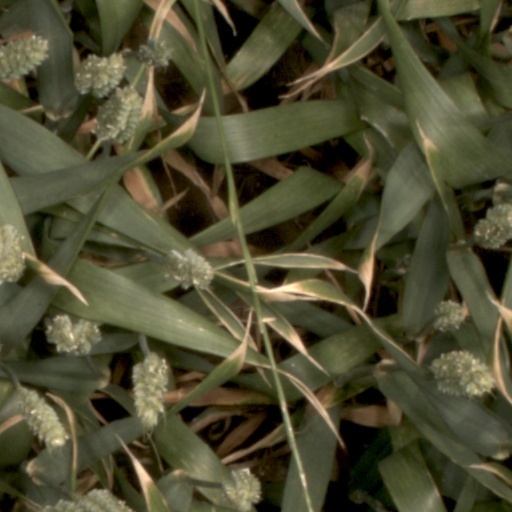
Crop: wheat